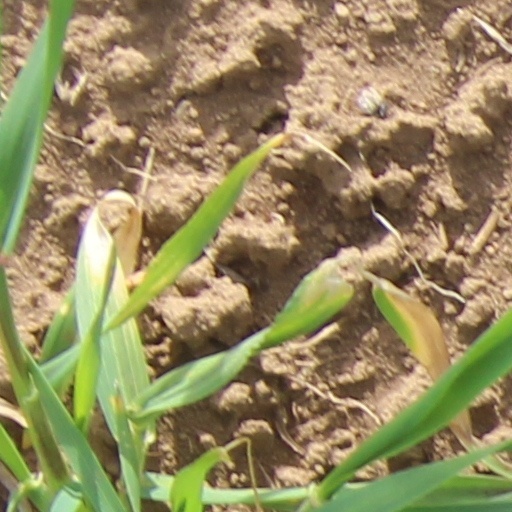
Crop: wheat